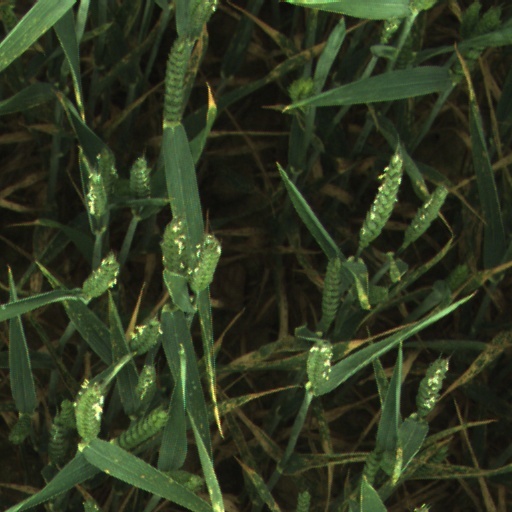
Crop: wheat